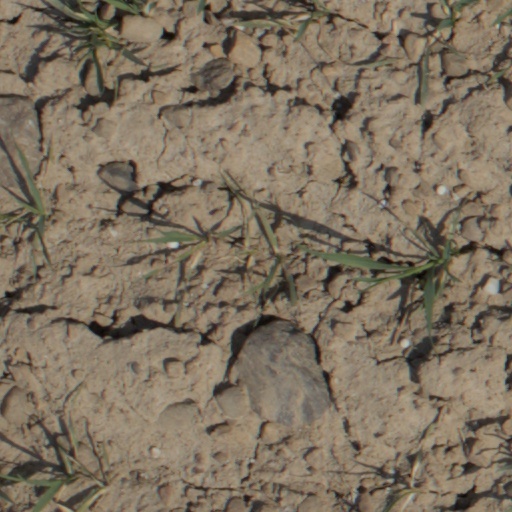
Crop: wheat